Haunted Mansion Holiday

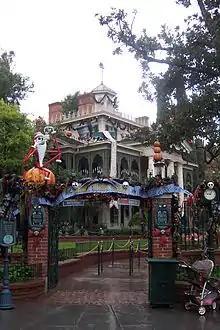
Exterior view of the mansion

Haunted Mansion Holiday is a seasonal overlay of The Haunted Mansion attraction at Disneyland and Tokyo Disneyland that blends the settings and characters of the original Haunted Mansion with those of the 1993 film "The Nightmare Before Christmas". Taking inspiration from "The Night Before Christmas", the attraction retells the story of Jack Skellington (as "Sandy Claws") visiting the Haunted Mansion on Christmas Eve, leaving holiday chaos in his wake.